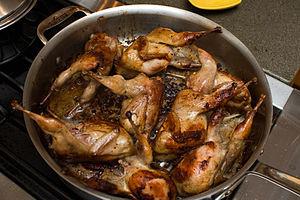
La venaison, appelée aussi viande de gibier ou viande noire, est une viande dont la concentration en myoglobine dans les fibres musculaires est supérieure à celle de la viande rouge et de la viande blanche. La différence réside aussi dans la teneur en fer, qui est deux fois plus importante dans les viandes de couleur rouge foncé ou noirâtre, et non pas dans la composition des protéines. Elle regroupe généralement les chairs issues de divers gibiers comme les cervidés, le sanglier, le lièvre ou la caille.
La viande de caille est une viande issue de la caille domestique, dont l'espèce principale est la Caille du Japon. Dans une moindre mesure, la Caille des blés est consommée en tant que gibier à plumes. Il s'agit de la plus petite des volailles, qui est exploitée également pour ses œufs.